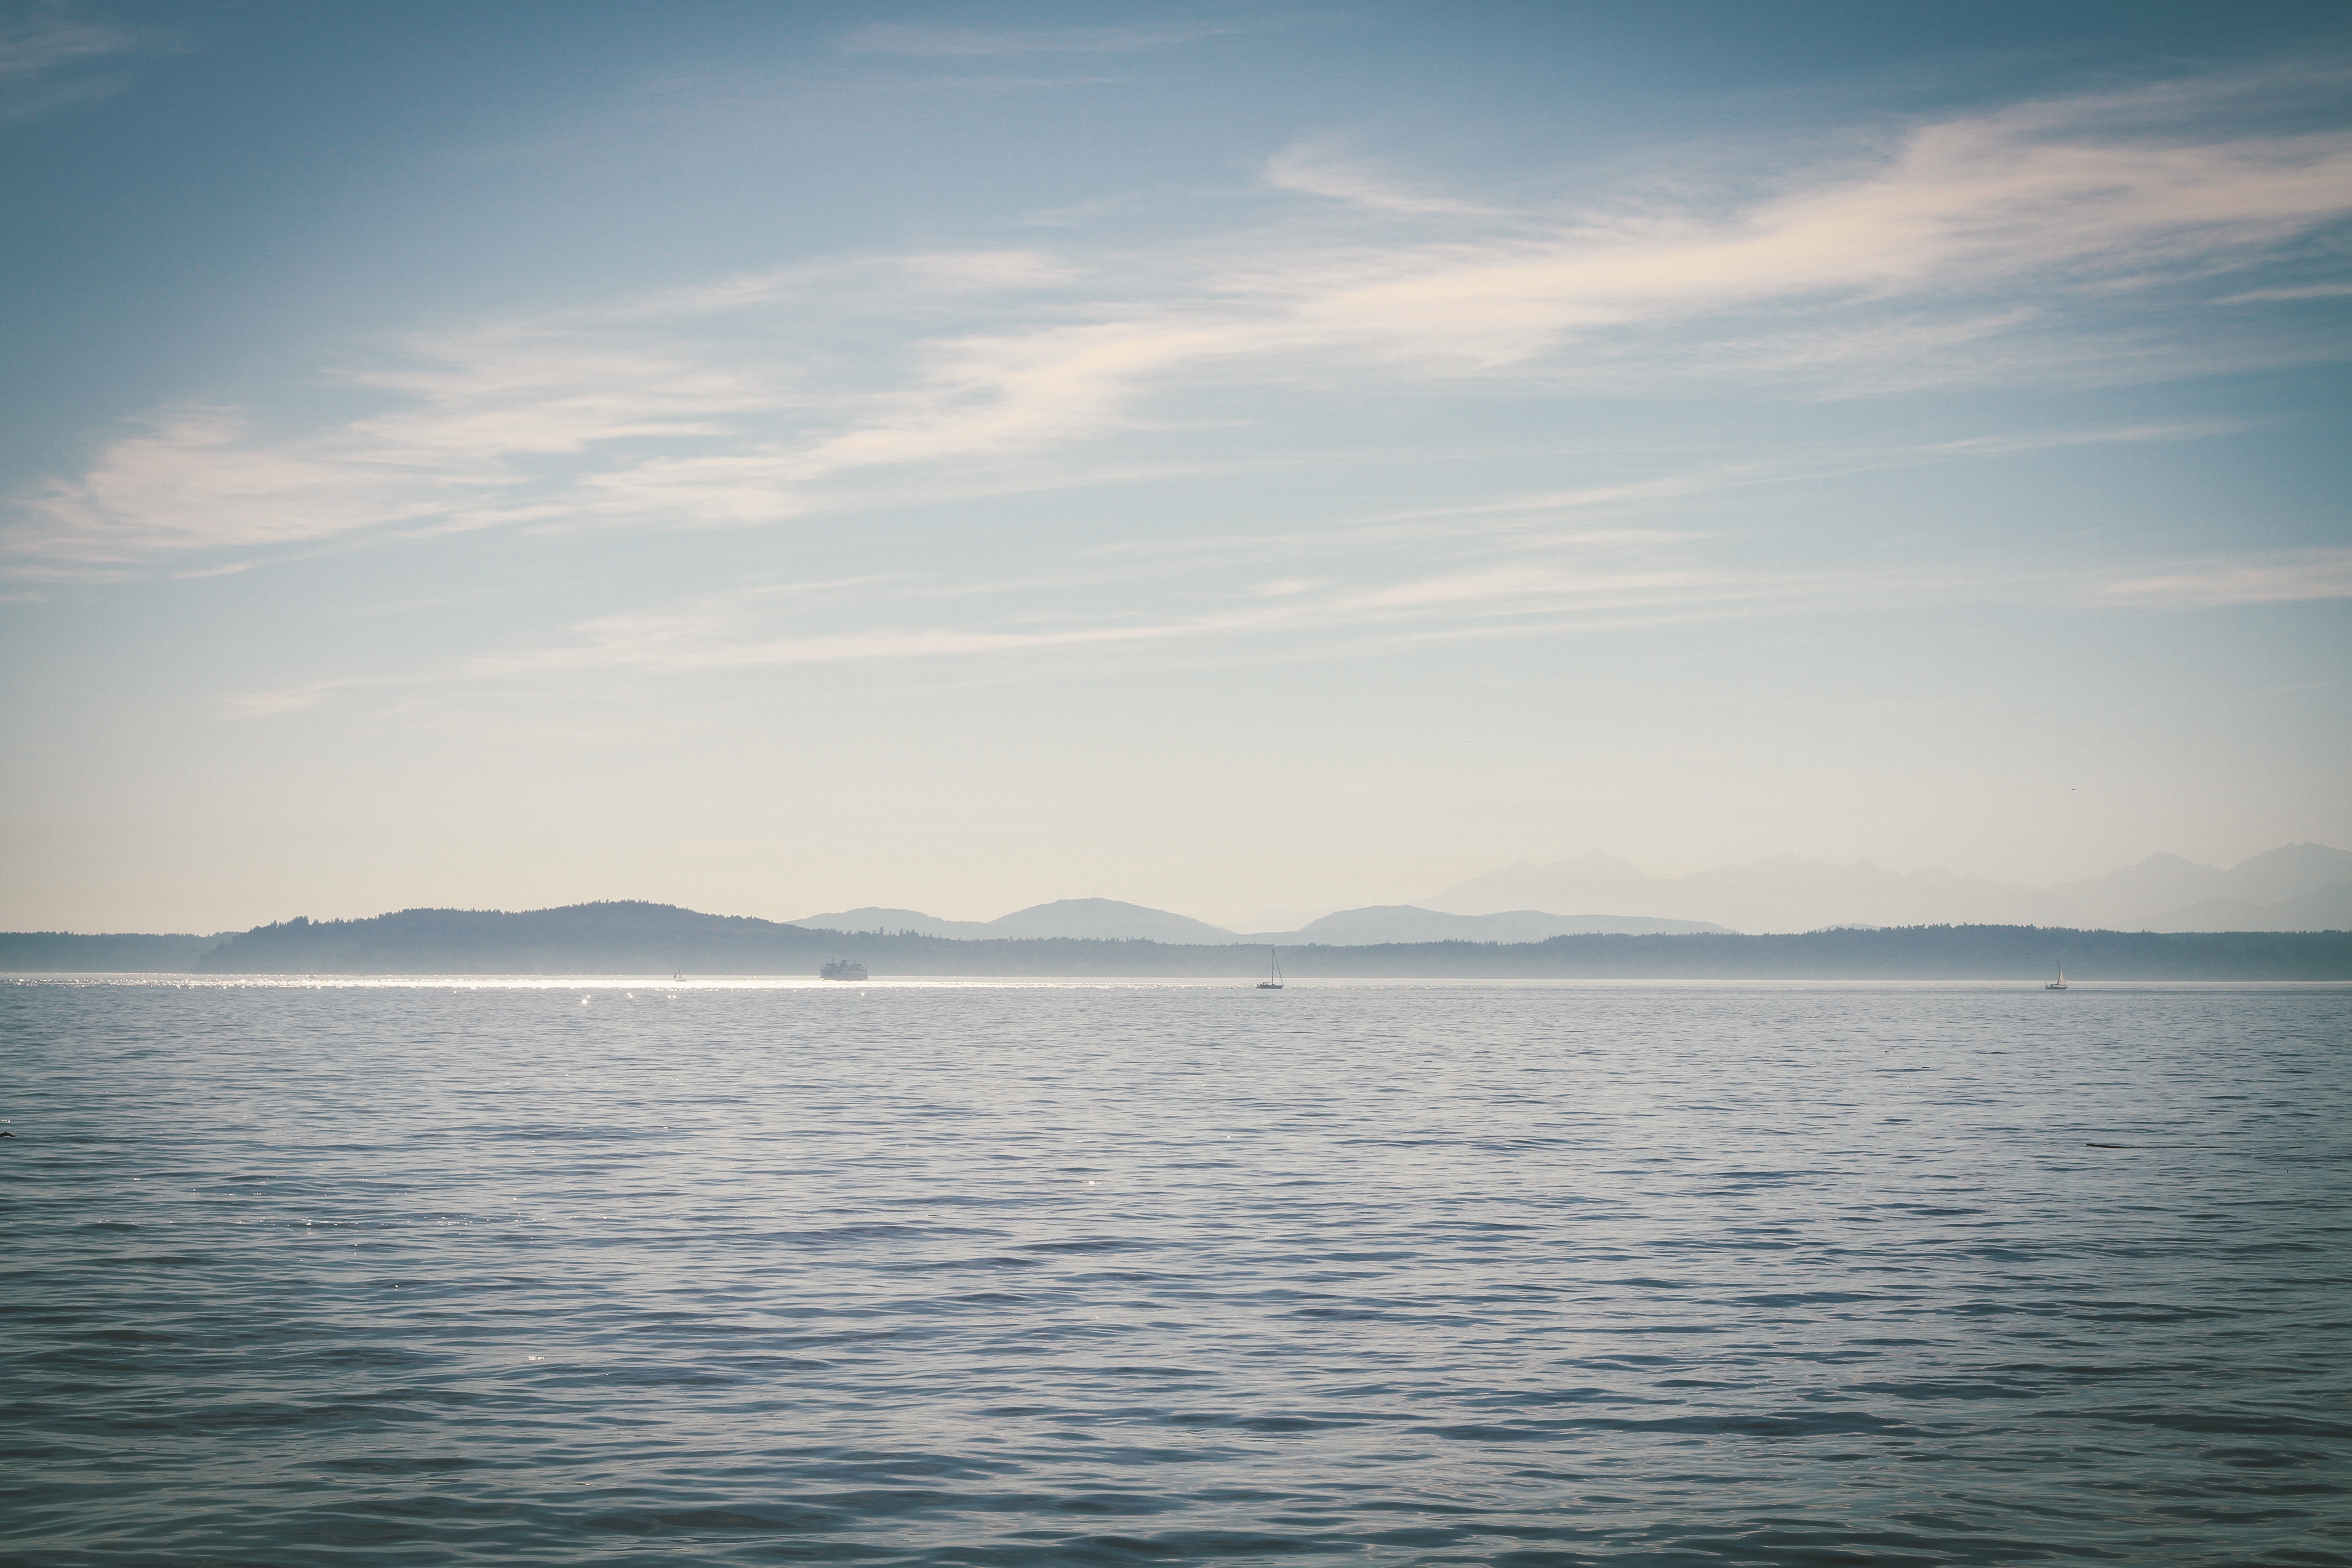
sea, coast, ocean, horizon, cloud, sky, sunrise, sunset, sunlight, morning, shore, lake, dawn, dusk, reflection, vehicle, bay, body of water, loch, atmospheric phenomenon